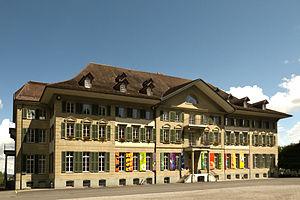
Hofwil est une localité du canton de Berne en Suisse qui fait partie de la municipalité de Münchenbuchsee.